Bamboo cannon

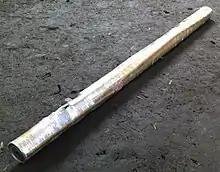
A "boga" made of tin cans, with igniter attached

A bamboo cannon (Jawi: مريام بولوه ; ; , Indonesian: "meriam bambu", Javanese: "mercon bumbung") is a type of home-made firecracker which is popular during the Eid season in Malaysia and Indonesia, as well as during New Year's Eve celebrations in the Philippines.